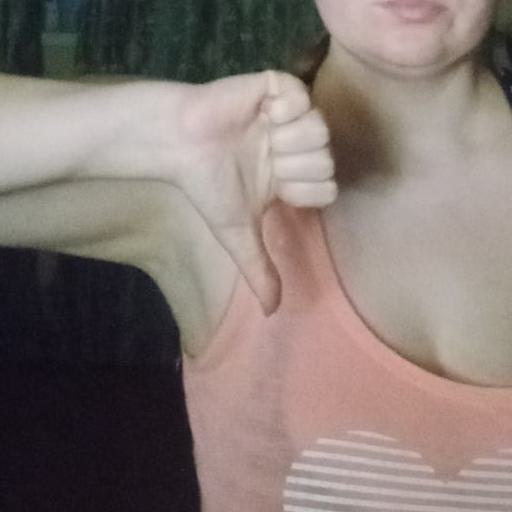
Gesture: dislike